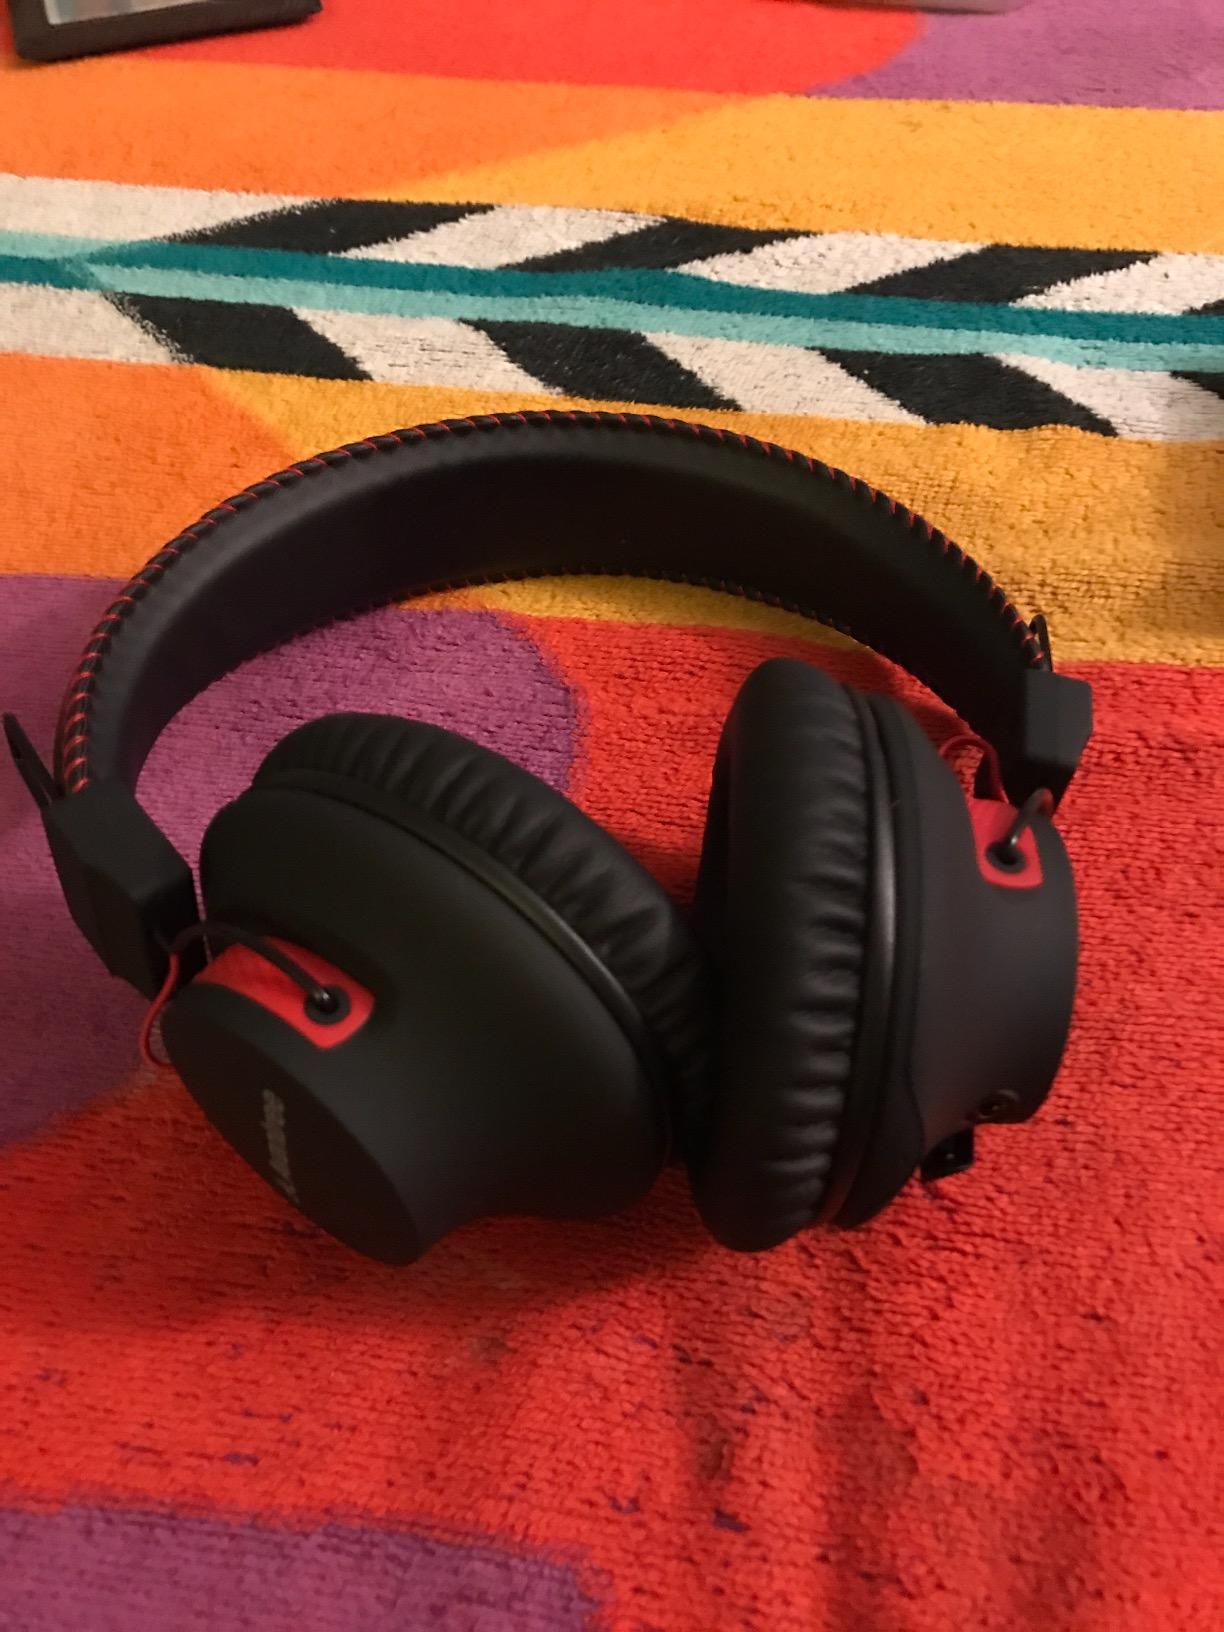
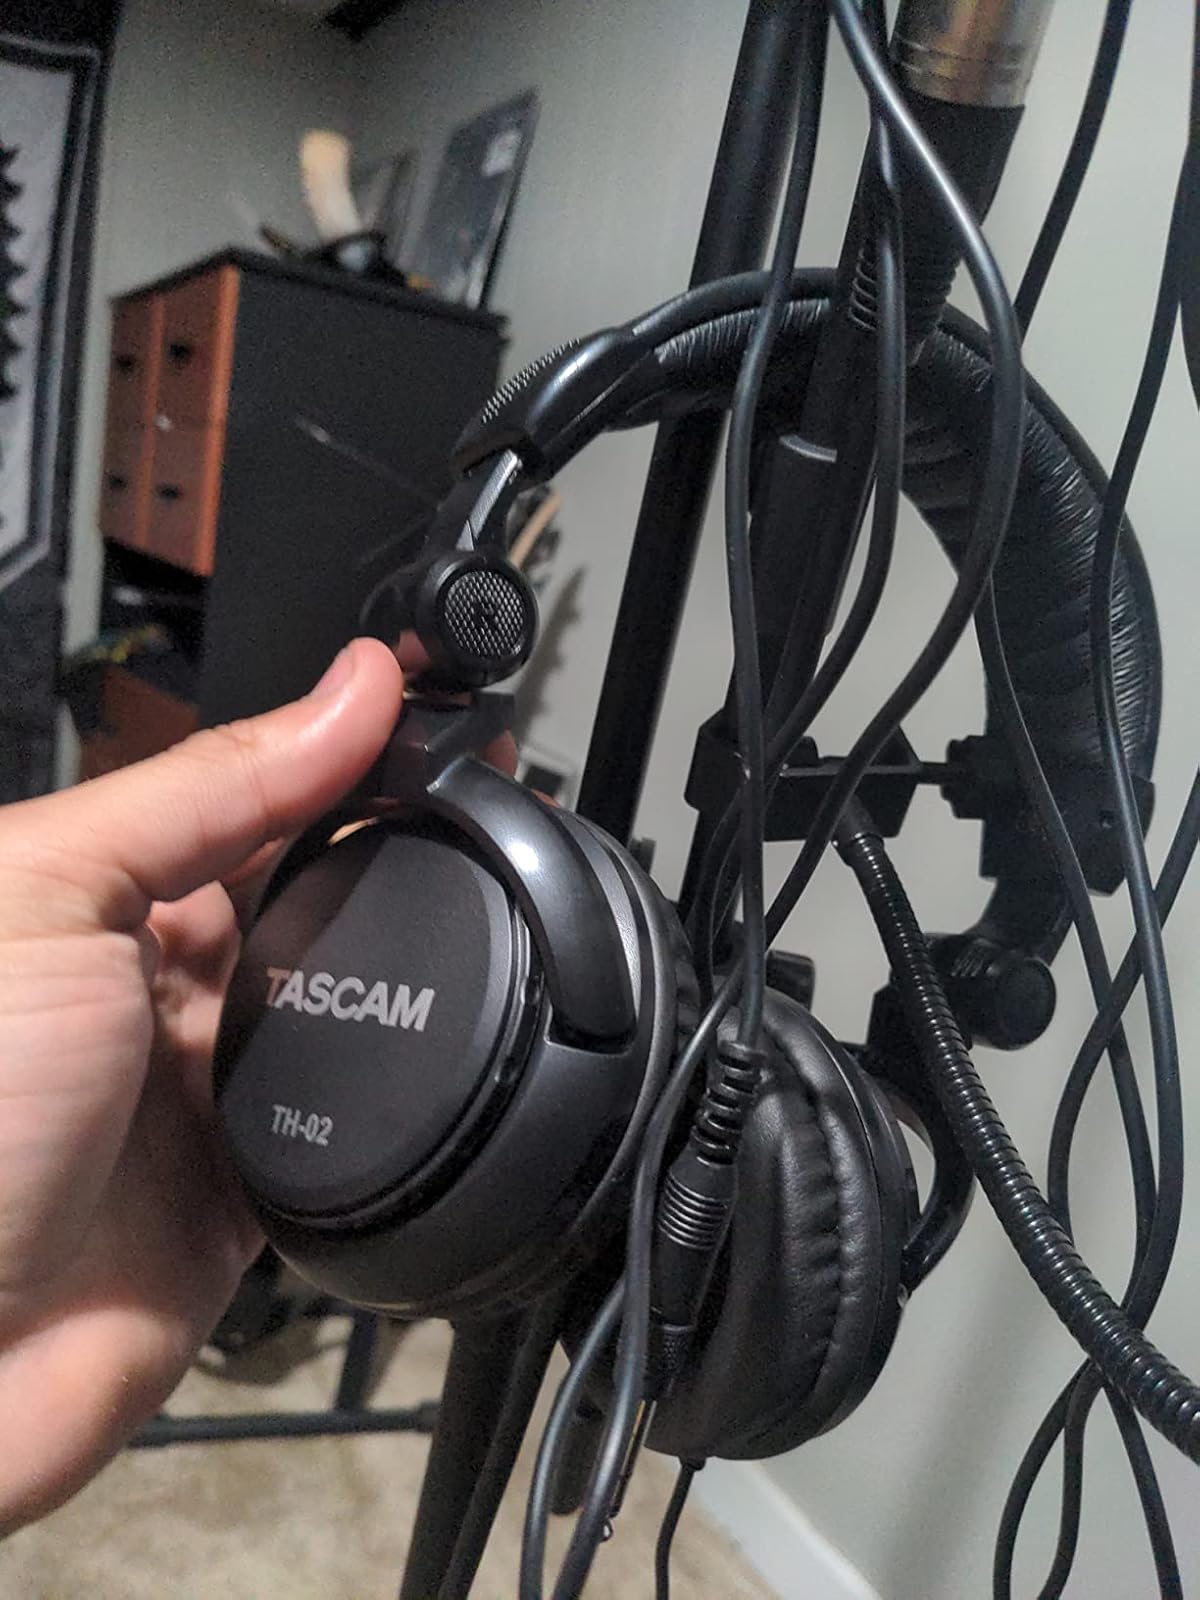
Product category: headphones
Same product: no